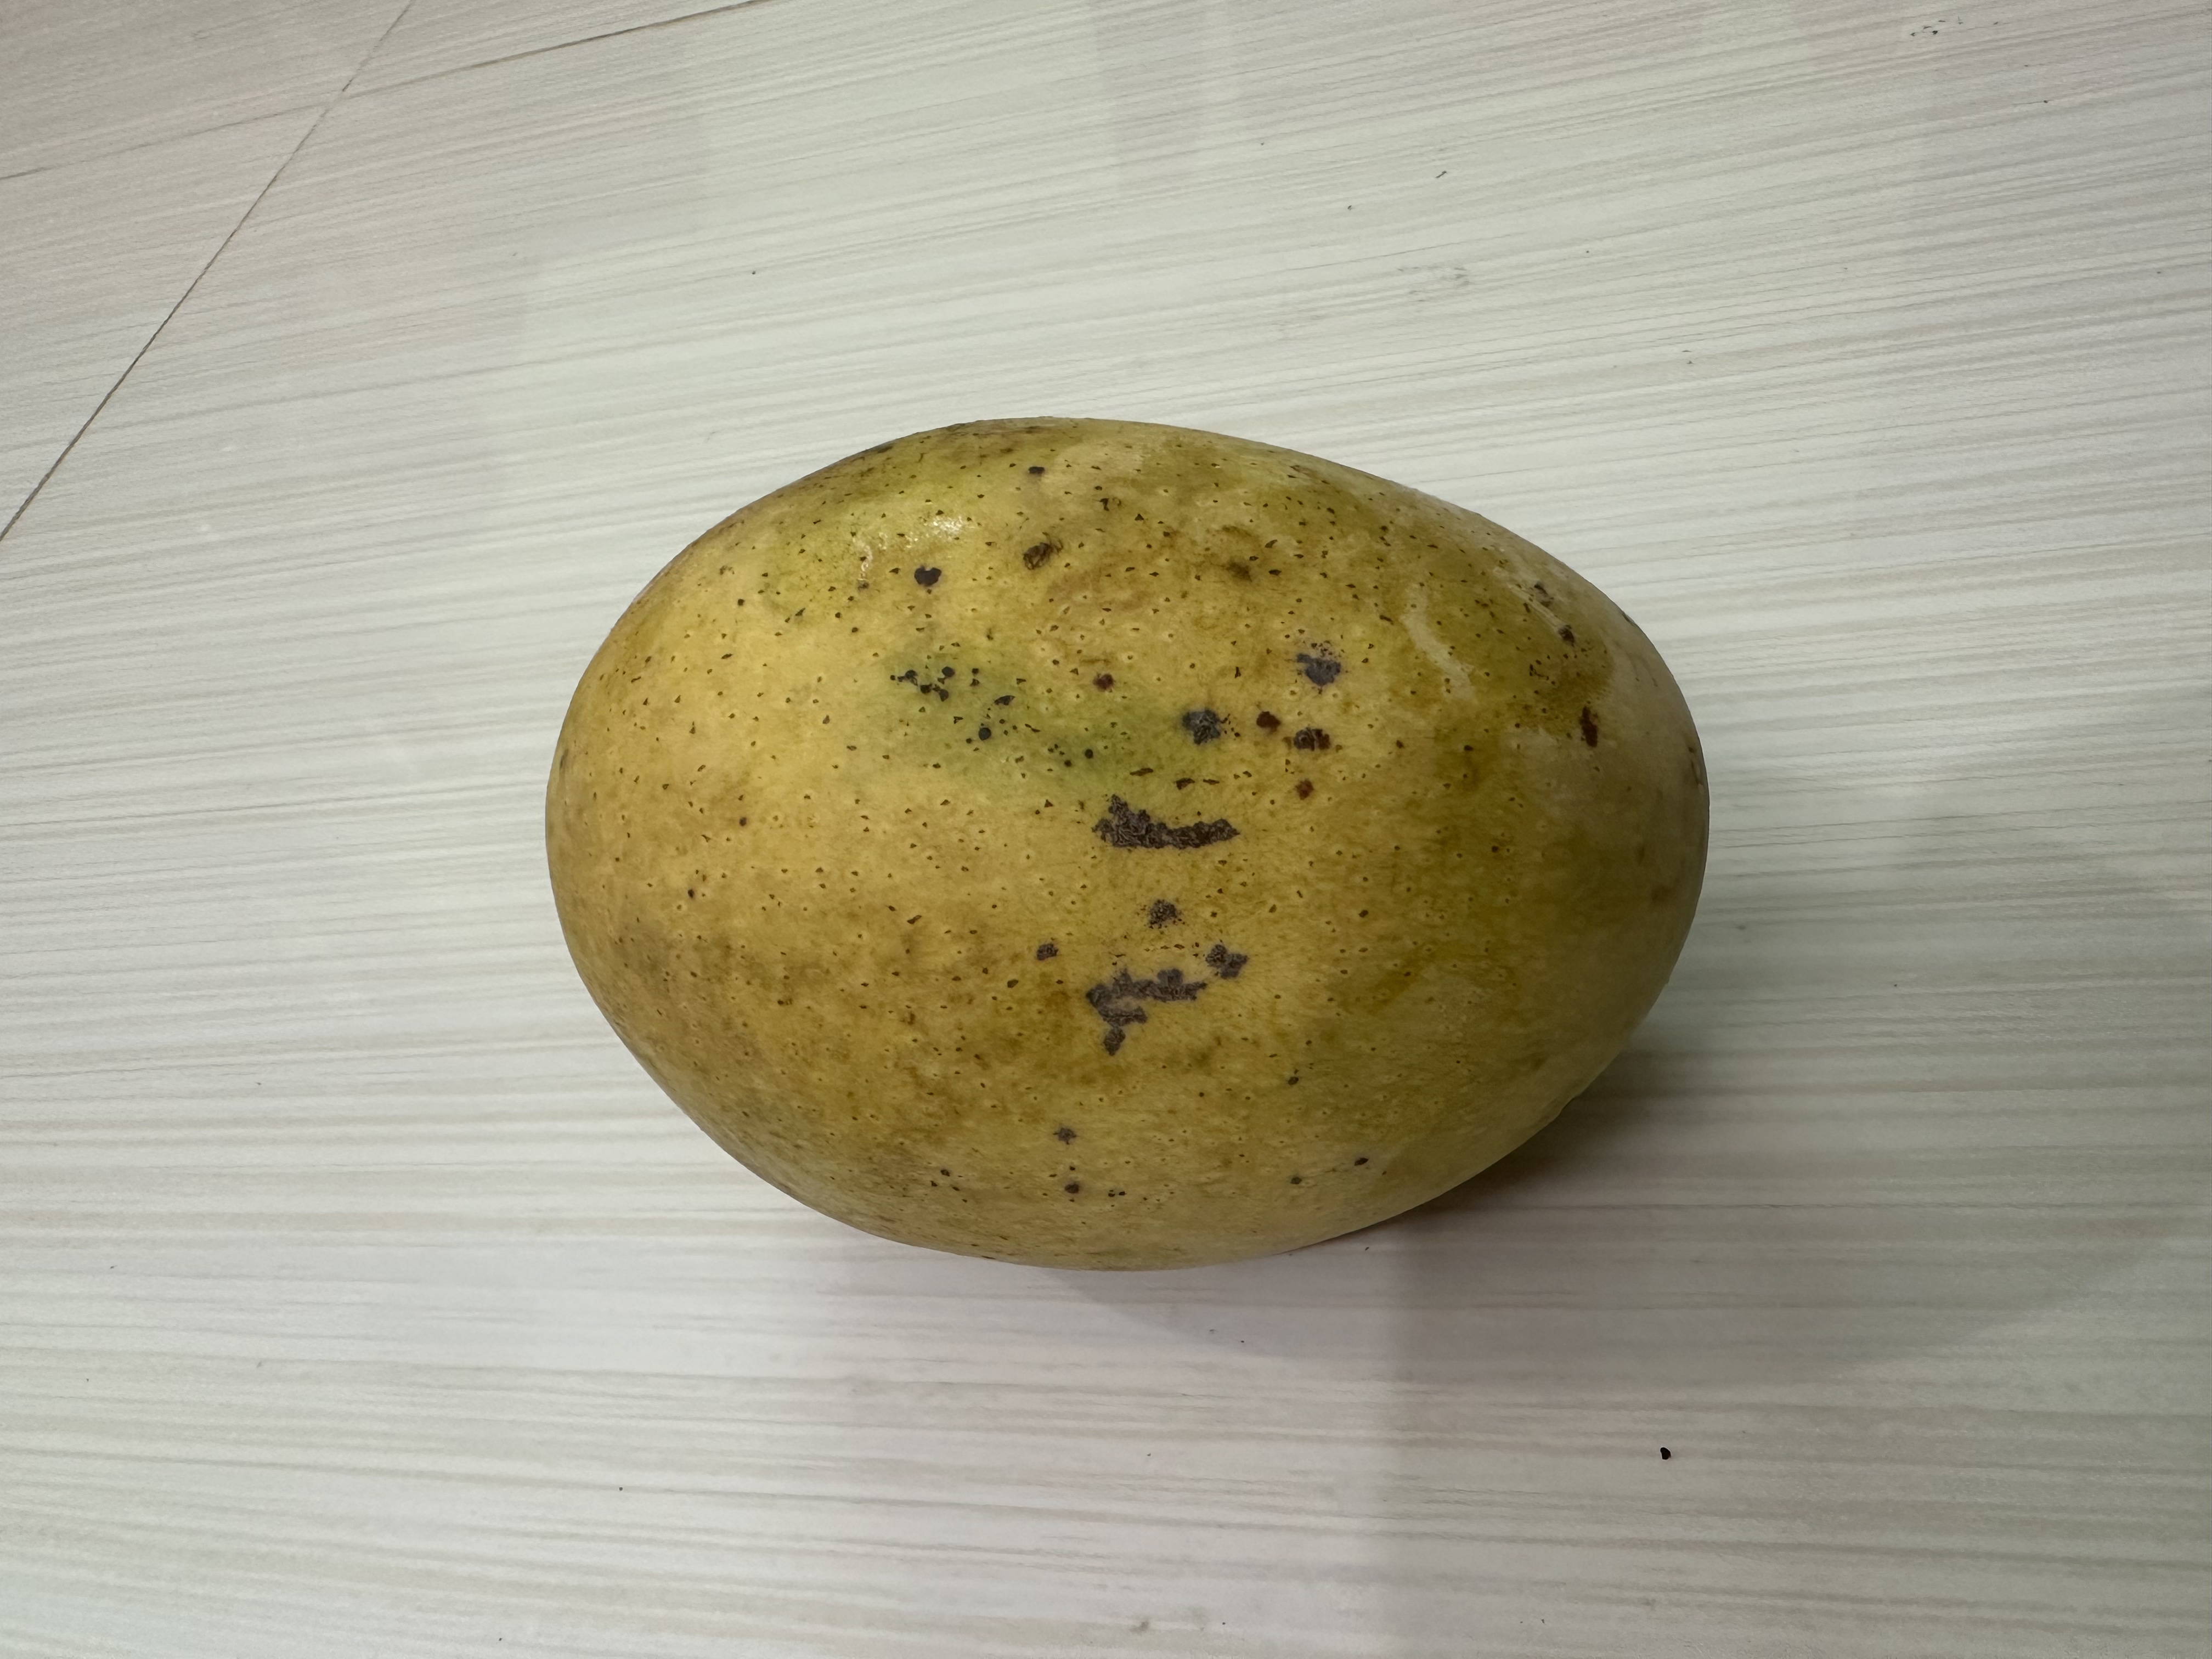
Mango variety: Kanchon Langra